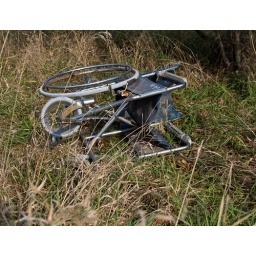
Outside of water treatment plant in Manteno, IL.